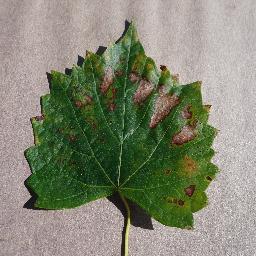
Label: Grape___Esca_(Black_Measles)